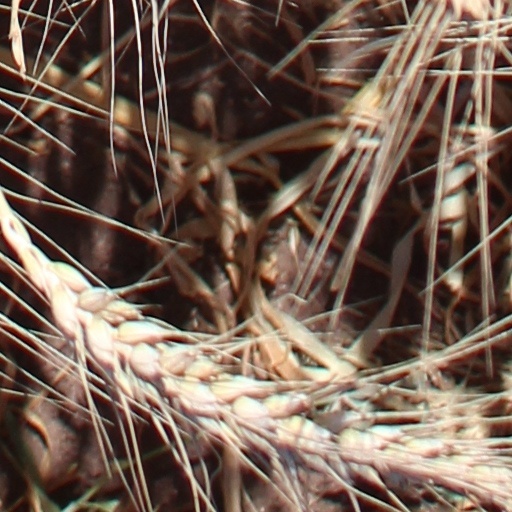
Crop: wheat